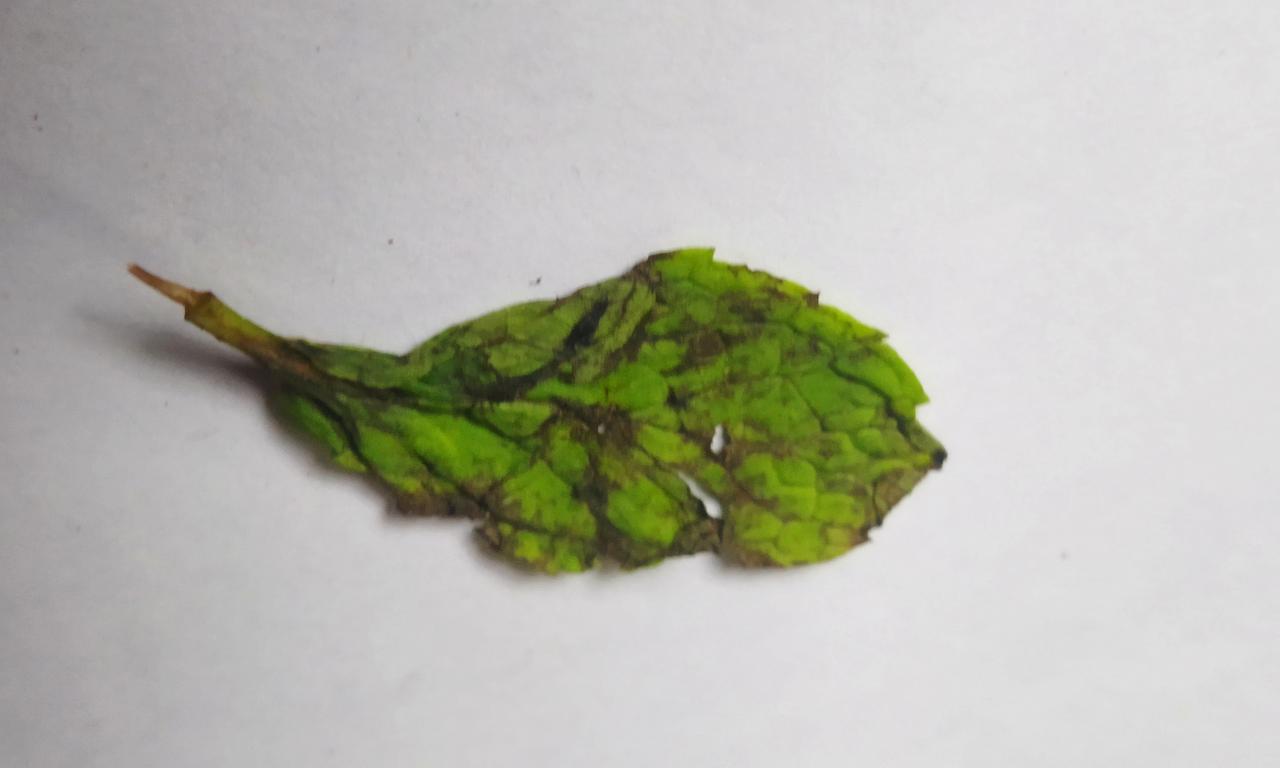
Label: Spoiled